Crambe maritima

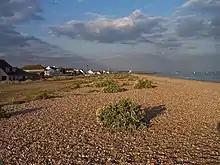
Sea kale growing in typical habitat in Shoreham Beach nature reserve, UK.

"Crambe maritima" is a halophyte, meaning that it tolerates salt and is therefore found on coastal beaches where little else thrives. It is usually found above high tide mark on beaches in which the sand includes pebbles or rock. A typical habitat for the species in Britain is vegetated shingle beaches, where it grows in association with yellow horned poppy and curled dock. It is the dominant plant species in plant communities found in fragmentary, endangered habitats on shingle beaches and bars on the southern Baltic coasts of Sweden, Finland and Estonia, east to Mecklenburg, where it grows together with "Leymus arenarius", "Euphorbia palustris", "Honkenya peploides", "Angelica archangelica" ssp. "litoralis", "Atriplex" spp., "Beta vulgaris ssp. "maritima", "Elymus repens", "Geranium robertianum" ssp. "rubricaule", "Glaucium flavum", "Isatis tinctoria", "Ligusticum scoticum", "Mertensia maritima", "Silene uniflora", "Tripleurospermum maritimum" and "Valeriana salina". Trapping wind-blown sand, clumps of sea kale may initiate the formation of dunes.